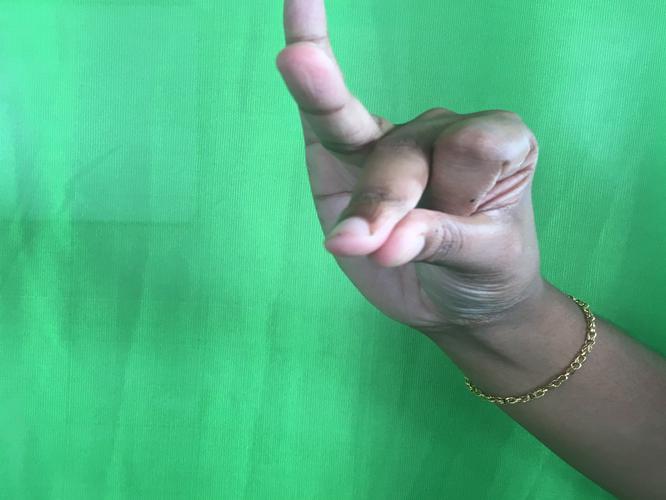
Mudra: Bramaram
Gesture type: single_hand